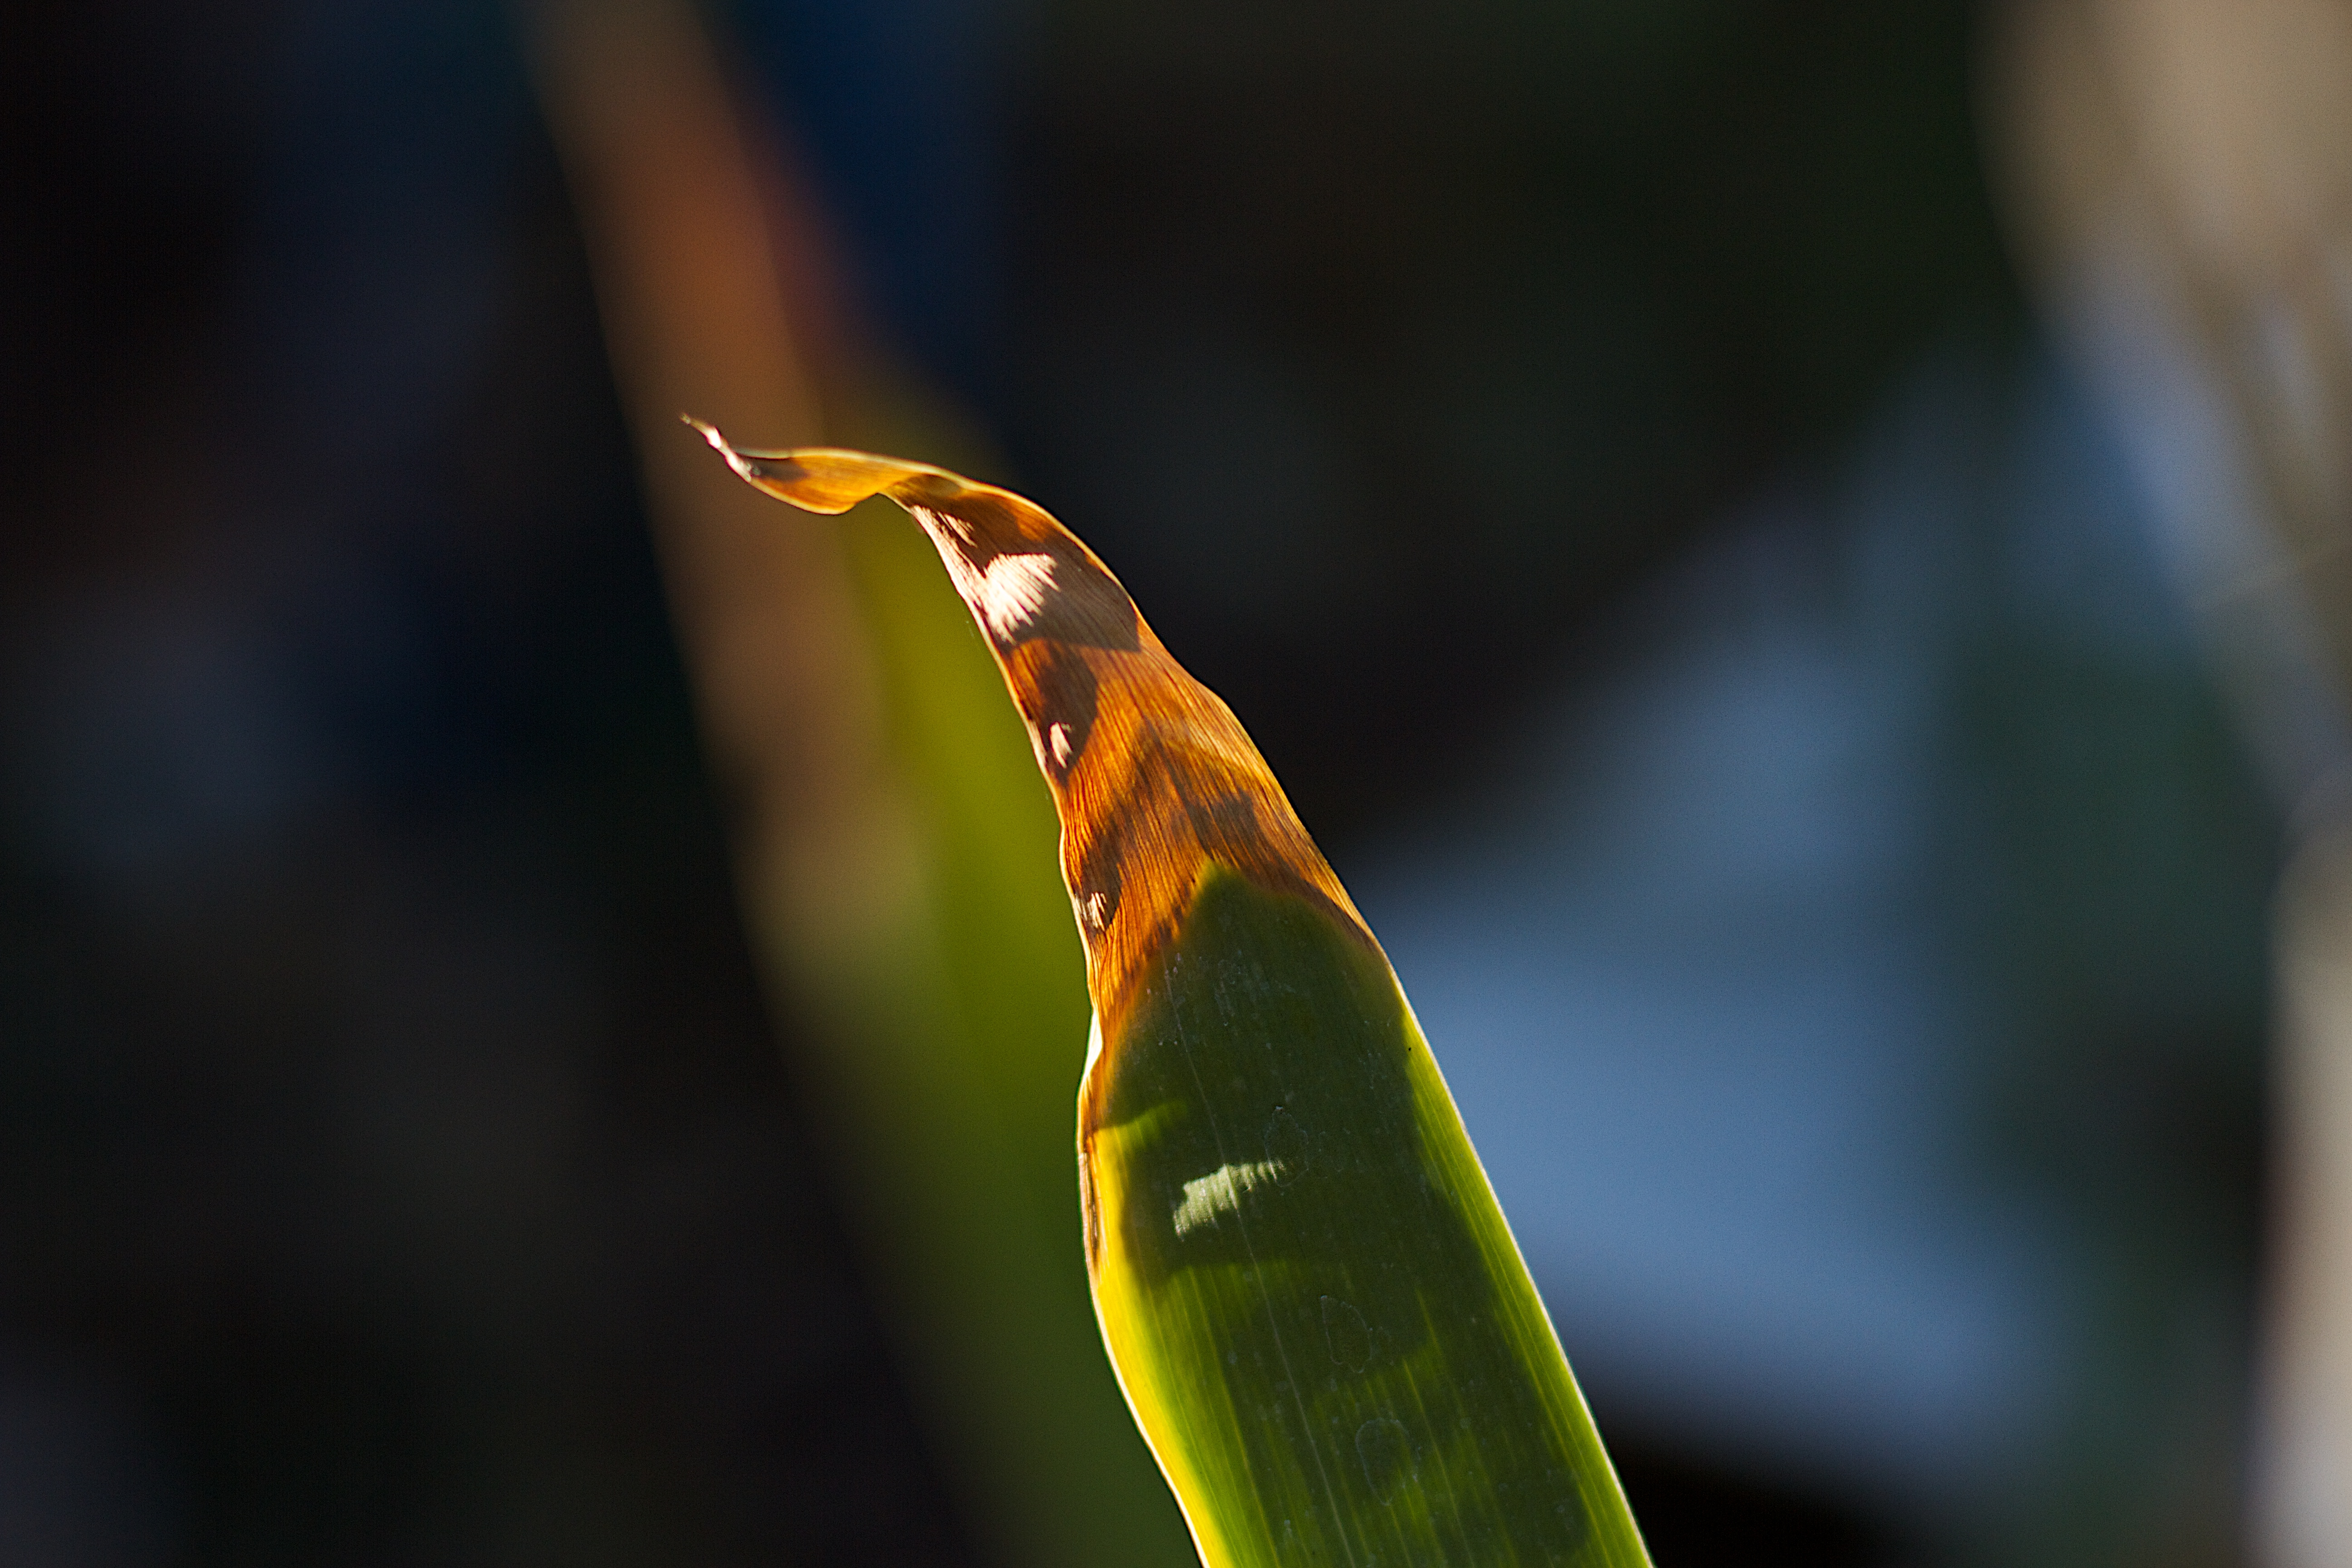
nature, photography, leaf, flower, green, beak, insect, yellow, fauna, invertebrate, close up, macro photography, plant stem